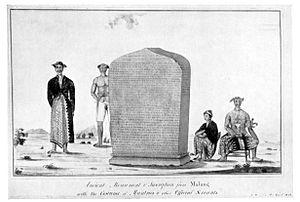
"Sri Maharaja Rakai Pangkaja Dyah Wawa Sri Wijayalokanamottungga, plus connu en Indonésie sous le nom de Dyah Wawa, est le dernier souverain de l'ancien royaume de Mataram dans le centre de Java. Ce qu'on sait de lui provient essentiellement d'une inscription figurant sur la ""pierre de Minto"".
Colin Mackenzie - Cailean MacCoinnich en écossais -, indianiste et collectionneur d'art, fut le premier Surveyor General of India, fonctionnaire chargé de faire la description du pays et en particulier sa cartographie. Mackenzie est à l'origine d'une grande part des premières cartes exactes de l'Inde. Ses recherches et ses collections ont contribué de manière significative à la connaissance de l'Asie.
L'ancien royaume de Mataram, en indonésien Mataram Kuno, est un État qui s'est étendu du VIIIᵉ au XIᵉ siècle dans le centre de Java, dans l'actuelle Indonésie.